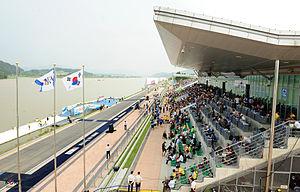
Le lac Tangeum est un lac artificiel situé à Chungju en Corée du Sud.